Philipp Schobesberger

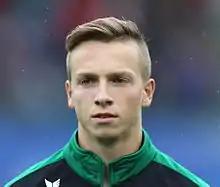
Schobesberger in 2013

Phillip Schobesberger (born 10 December 1993) is an Austrian professional footballer who plays as a right winger for Austrian Regionalliga club FCM Traiskirchen.